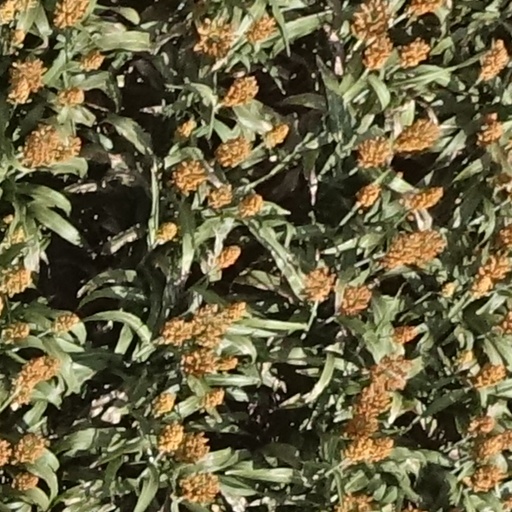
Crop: sorghum